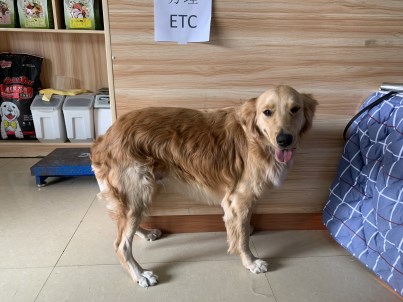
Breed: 5355-n000126-golden_retriever